Binghamton (ferryboat)

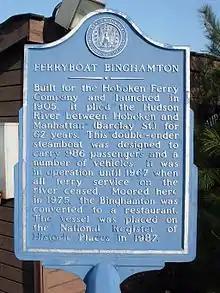
The "Binghamton" retired in 1967.

The "Binghamton" was acquired in 1969 by Edward Russo, an Edgewater, NJ contractor, for conversion into a restaurant. Russo planned large dining rooms on the Upper and Main decks, plus two pubs in the former engine room. He leased a berth at Edgewater, NJ, and scheduled a grand opening for Labor Day, 1970. But a tug strike and delays in dredging her berth at Edgewater indefinitely postponed these plans.